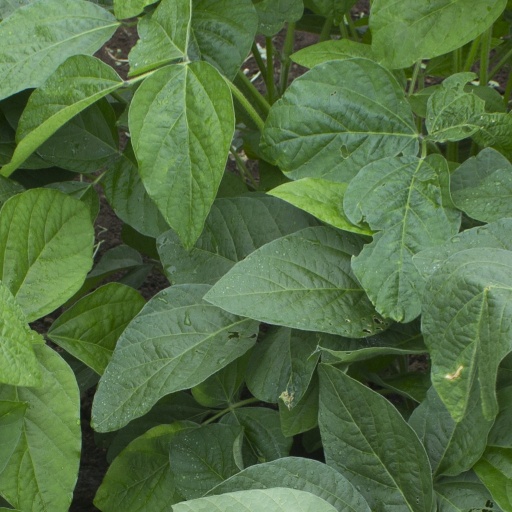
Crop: soybean